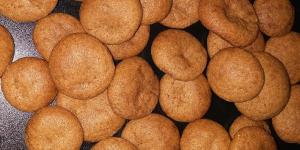
galletas dulces